Asana

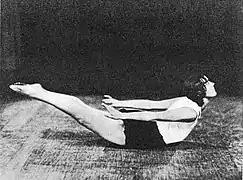
"Seal" posture from Mary Bagot Stack's "Building the Body Beautiful", 1931. It closely resembles Salabhasana, locust pose; she had learnt some asanas in India in 1912.

The "Hatha Yoga Pradipika" (15th century) specifies that of these 84, the first four are important, namely the seated poses Siddhasana, Padmasana, Bhadrasana and Simhasana.